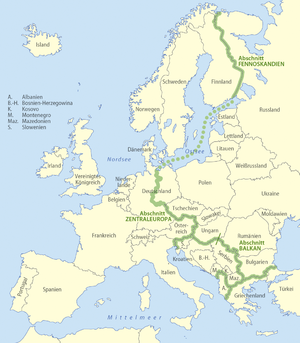
La ceinture verte européenne est une initiative soutenue par l’UICN qui en 2008 a « instamment » prié les gouvernements des 23 pays européens concernés et l’Union européenne « d’accorder la plus haute priorité à la mise en place du réseau écologique de la ceinture verte européenne et d’apporter leur soutien aux correspondants nationaux et aux coordonnateurs régionaux dans la poursuite du programme de travail ».